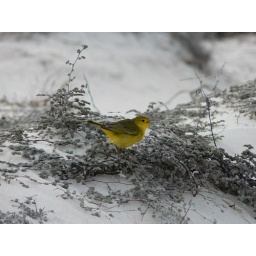
Yellow something bird on a white sand beach in the Galapagos